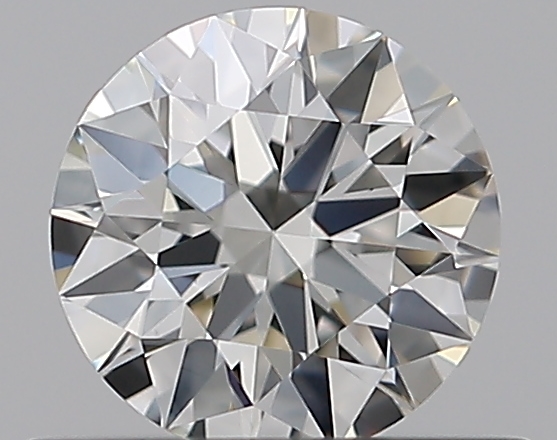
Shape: round
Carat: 0.52
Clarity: VS1
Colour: I
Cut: EX
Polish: EX
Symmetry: EX
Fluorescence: N
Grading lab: GIA
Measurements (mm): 5.17 x 5.18 x 3.18